Dear Dead Delilah

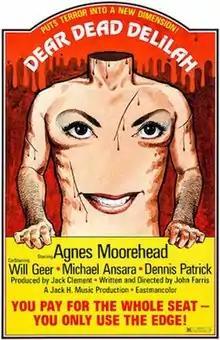
Theatrical poster

Dear Dead Delilah is a 1972 American slasher film written and directed by John Farris and starring Agnes Moorehead, Will Geer, Michael Ansara, Dennis Patrick, Anne Meacham, and Robert Gentry. It follows a group of family members in a dilapidated Nashville plantation who fall victim to axe murders while searching for a family fortune hidden somewhere on the property.